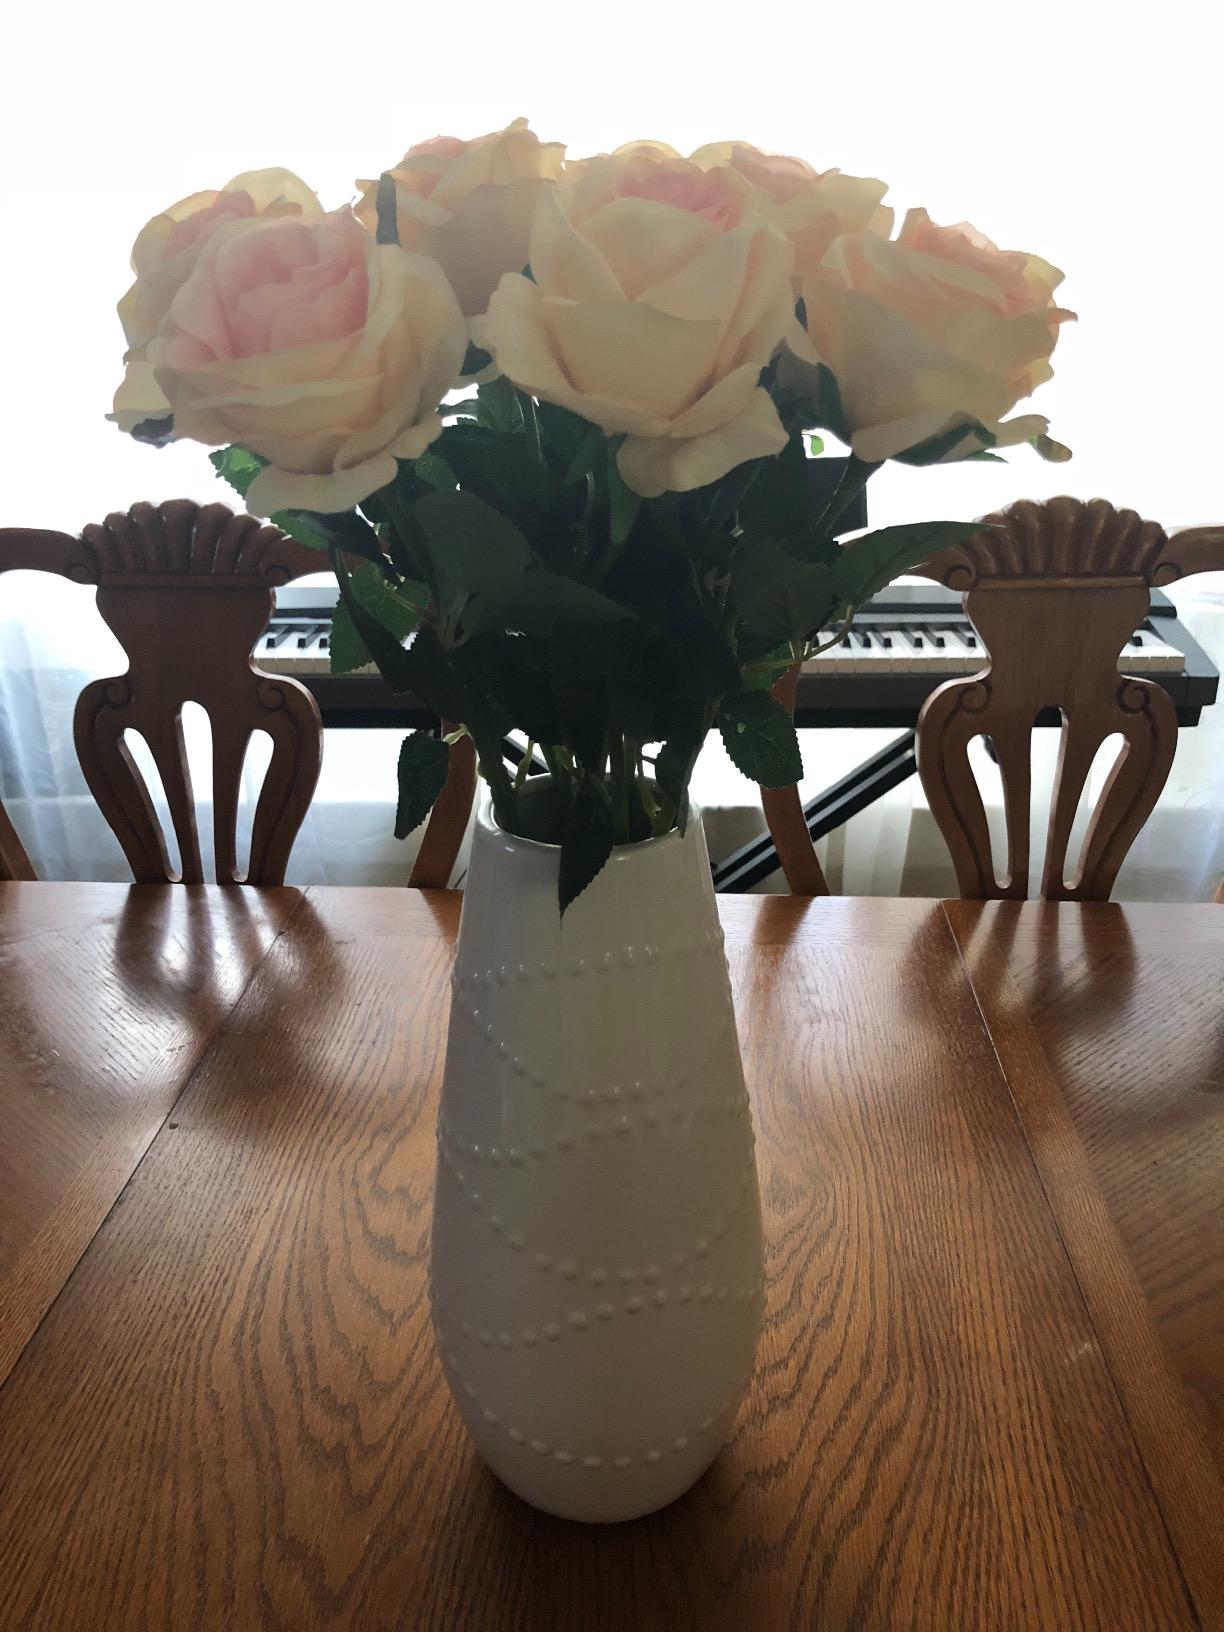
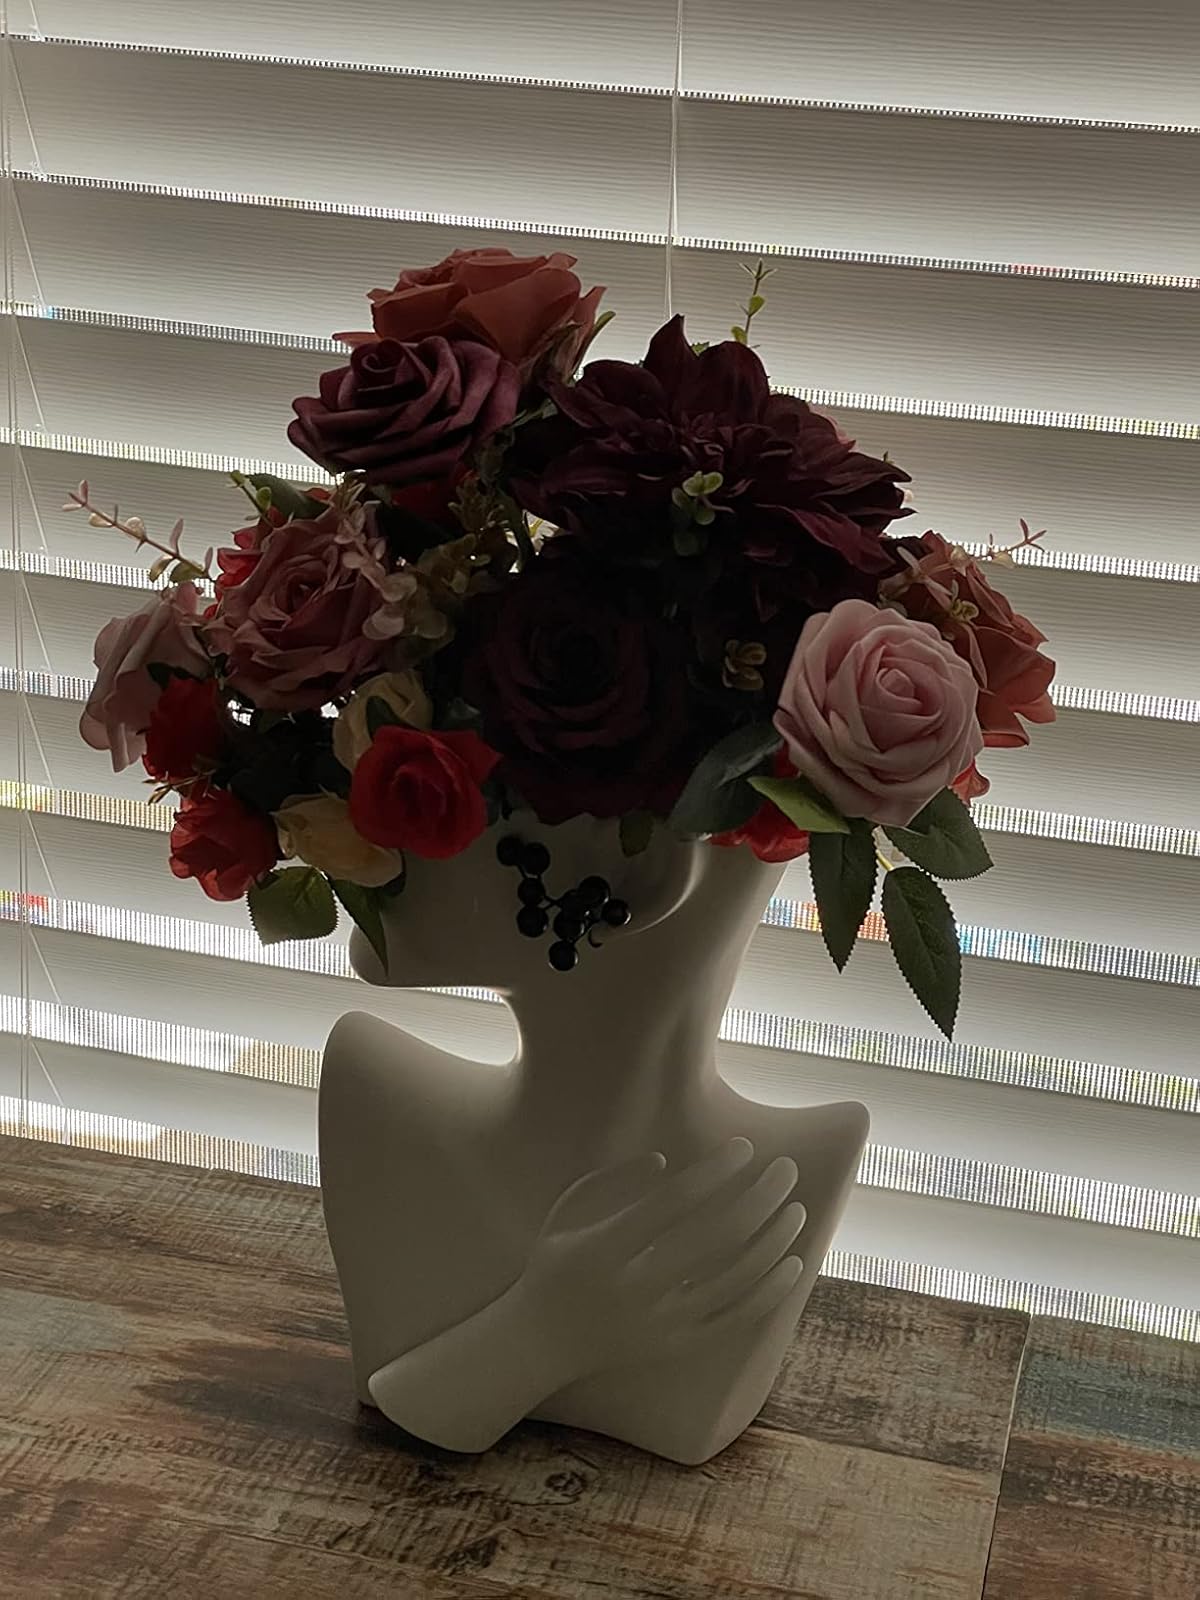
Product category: vase
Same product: no